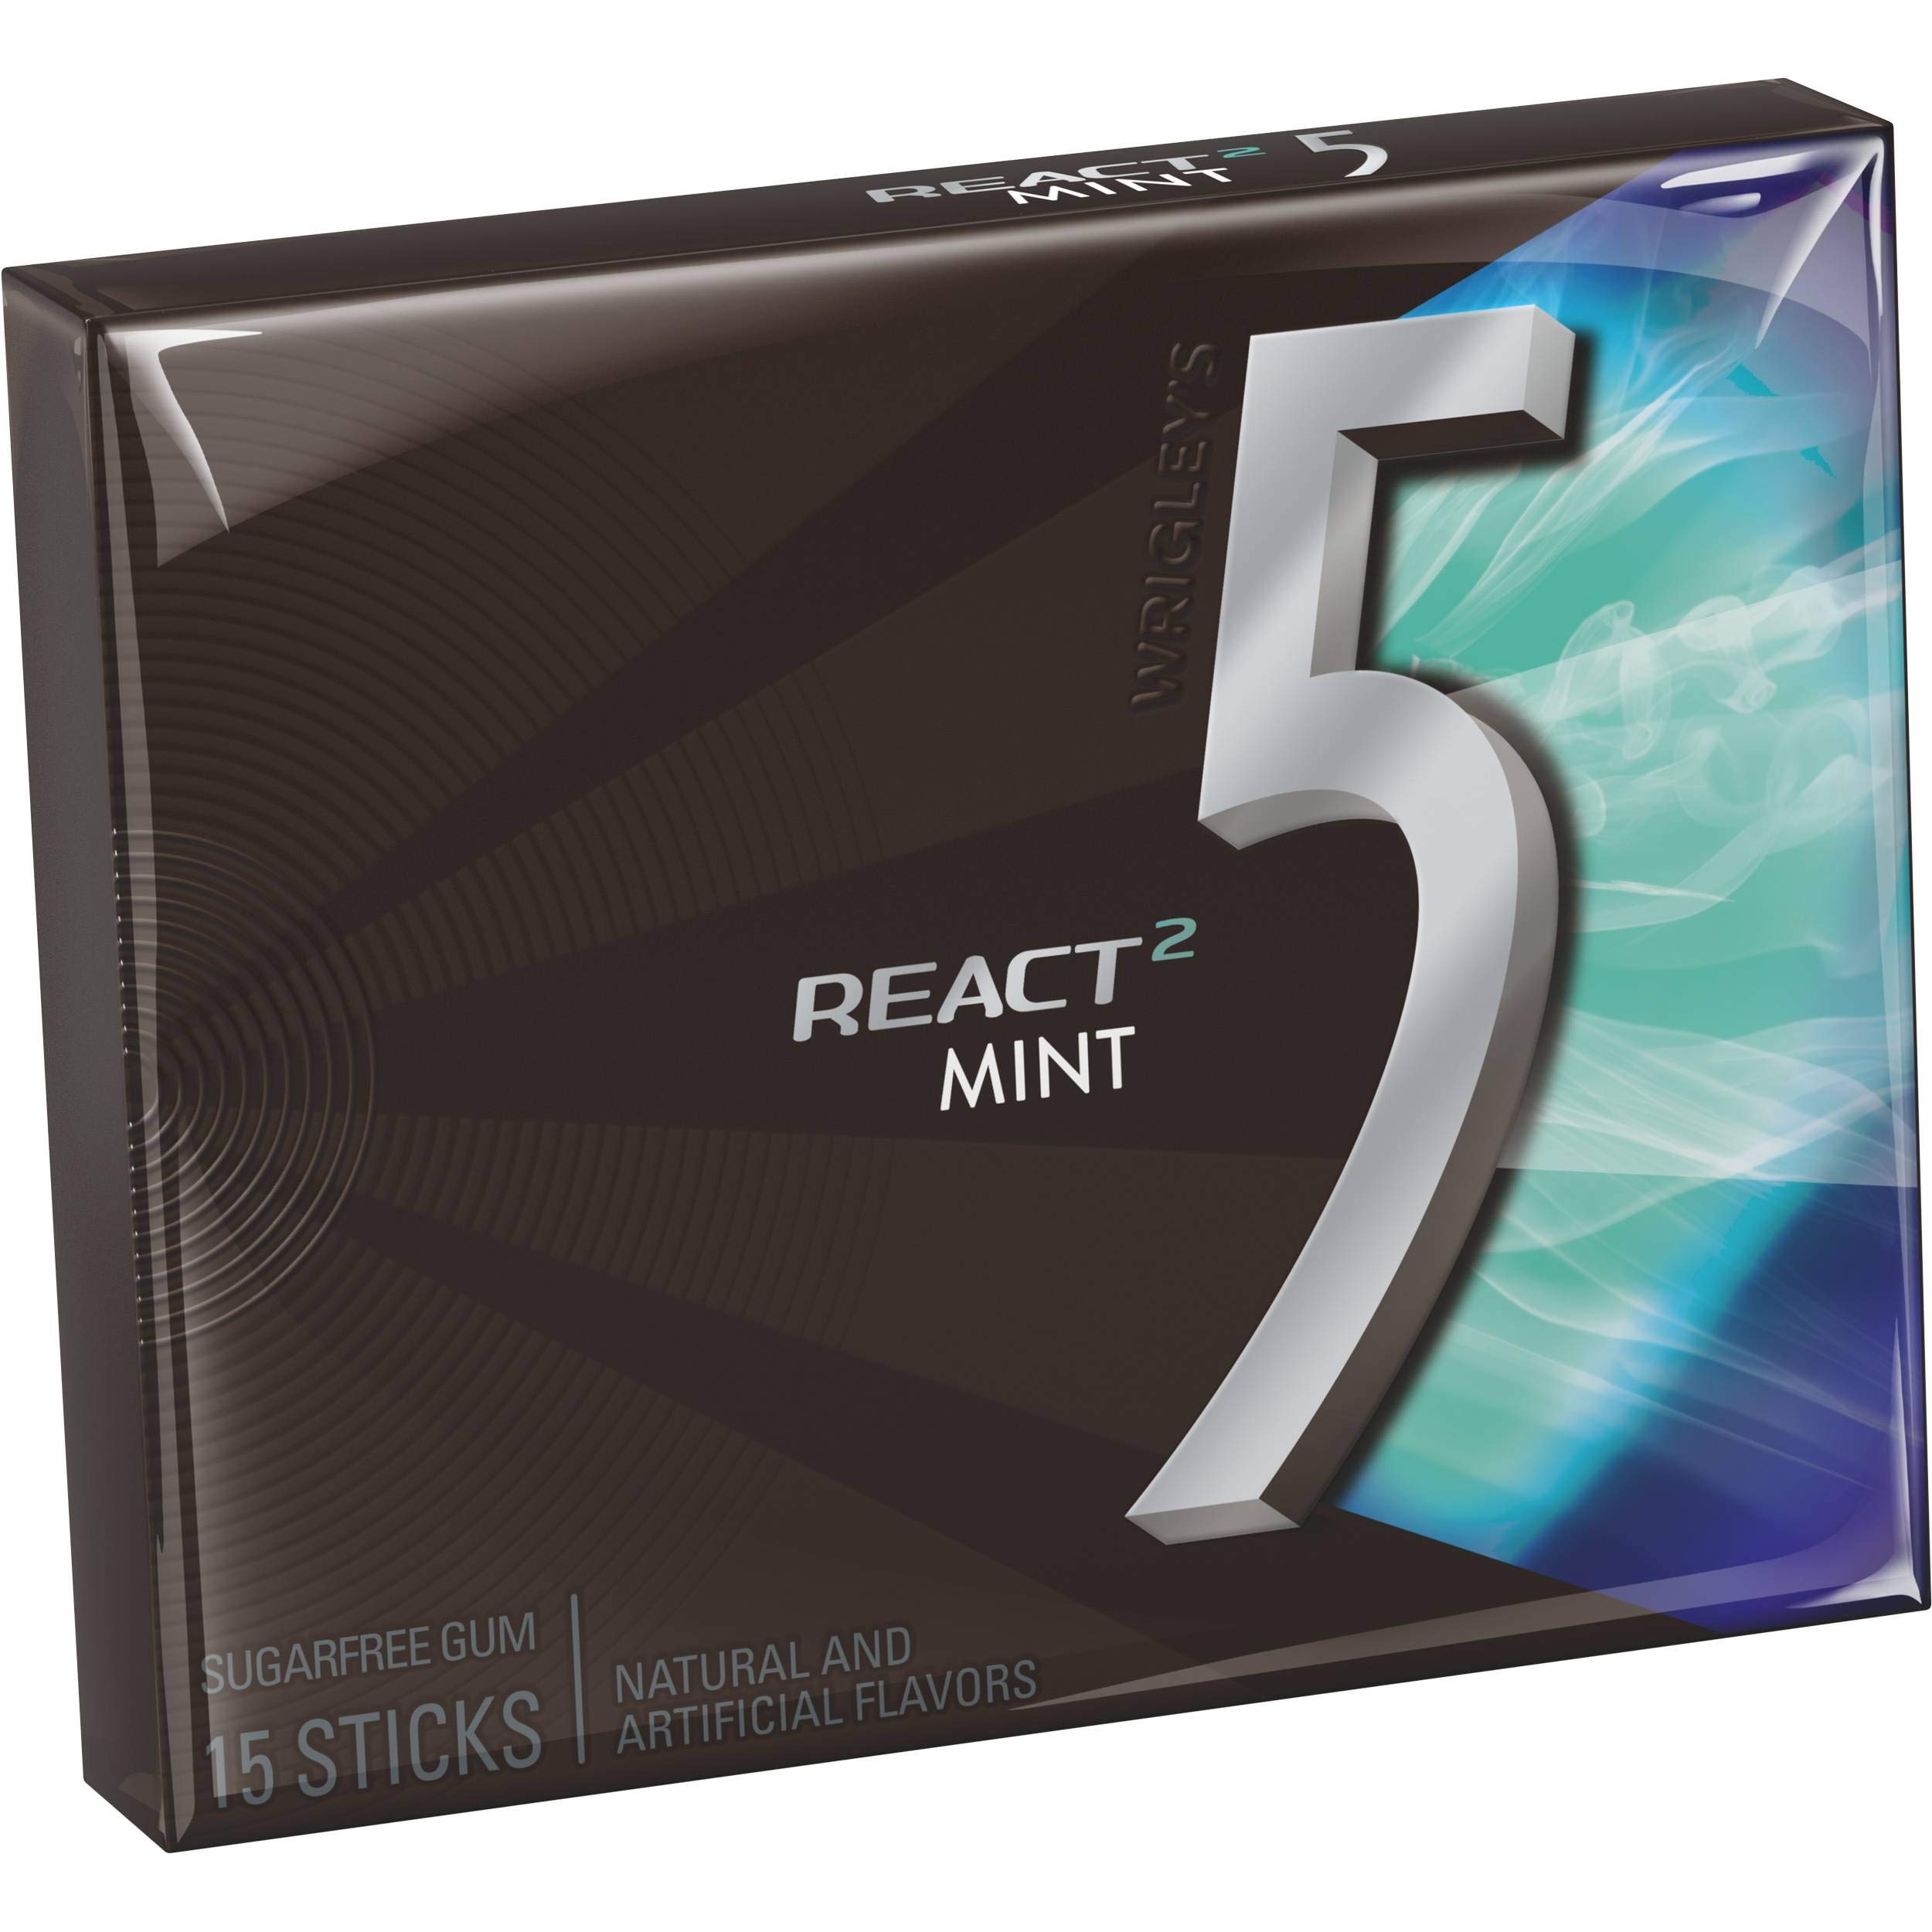
Item Name: 5 Gum React Mint - 10 per pack -- 12 packs per case.
Value: 12.0
Unit: Count

Price: 233.43